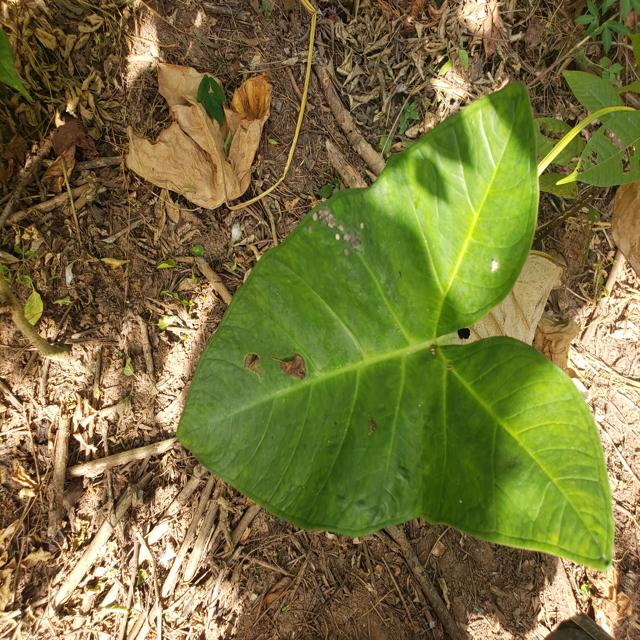
Label: Healthy